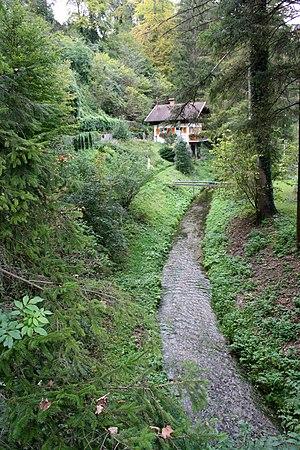
Le Flosskanal est un canal urbain situé dans le district de Munich Thalkirchen. Il a été construit à la fin du 19ᵉ siècle pour la navigation sur l'Isar comme accès à la nouvelle zone centrale. Aujourd'hui, des promenades en radeau y sont organisées et il est utilisé pour faire du canoë et du rafting.